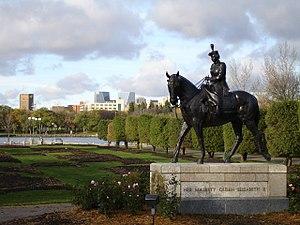
La statue équestre est un type de statue représentant un personnage monté sur un cheval. Elle tient un rôle à part dans le domaine de la sculpture, du fait de la difficulté technique et du coût de sa fabrication. Les sujets représentés sont typiquement des souverains, ou, plus récemment, des chefs militaires.
Cet article recense les statues équestres.